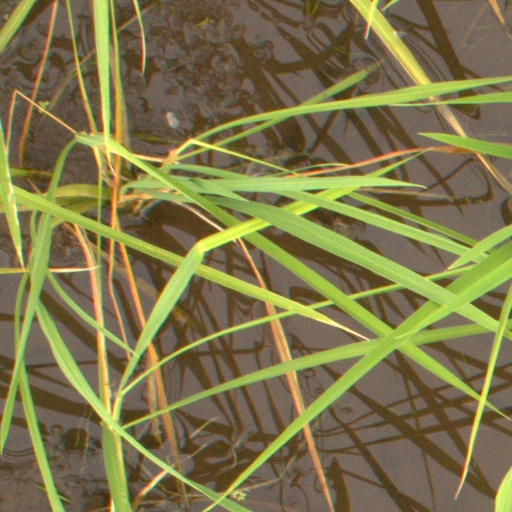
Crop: rice